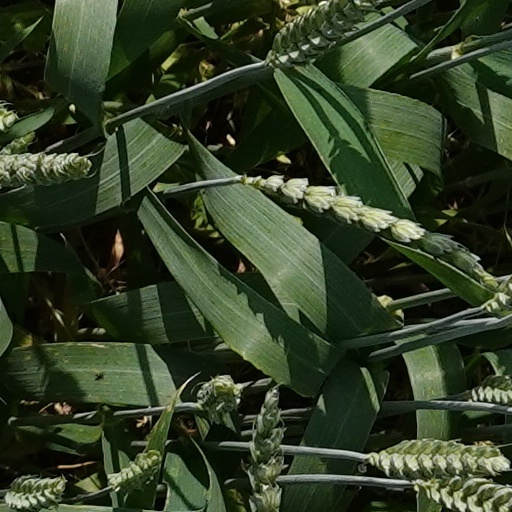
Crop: wheat